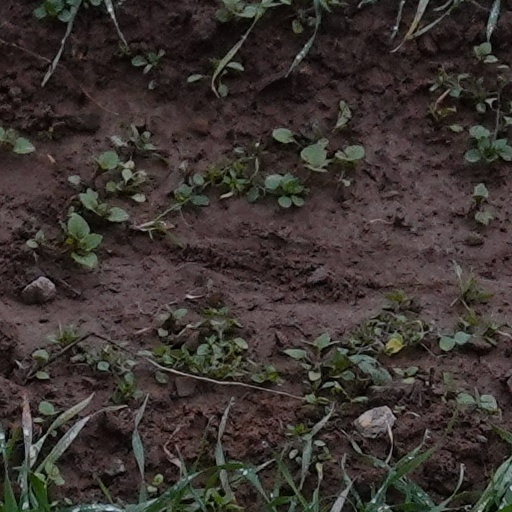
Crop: wheat